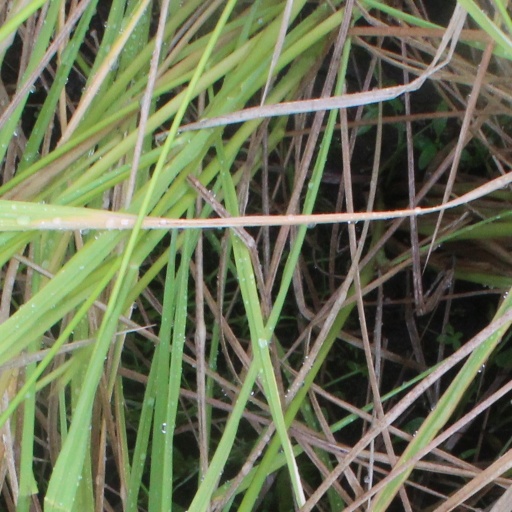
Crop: rice